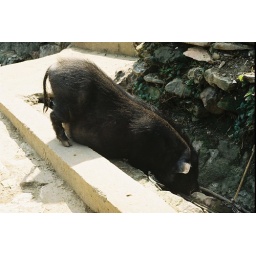
while walking around cat cat village.